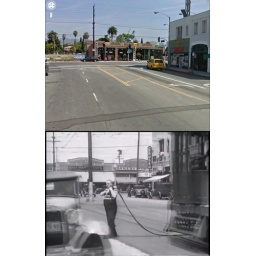
curly nearly gets done in by a speeding car and a north bound third street trolley